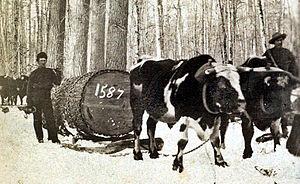
Cette image est extraite d'une carte cartonnée destinée à être regardée dans un appareil stéréoscopique pour donner une illusion de relief. C'est l'image de gauche
Le débardage est la première opération après la coupe forestière : elle consiste à transporter des arbres abattus sur le lieu de coupe vers le lieu de dépôt ou de décharge provisoire, connu sous le nom technique de « chargeoir », près d'une route ou d'une voie adaptée au transport ultérieur lointain. Cette appellation s'applique encore à la première vidange des pierres dans les carrières ou des amas pierreux et éventuellement des équipements lourds dans les mines, aux opérations de transport lourdes et encombrantes en manutention.